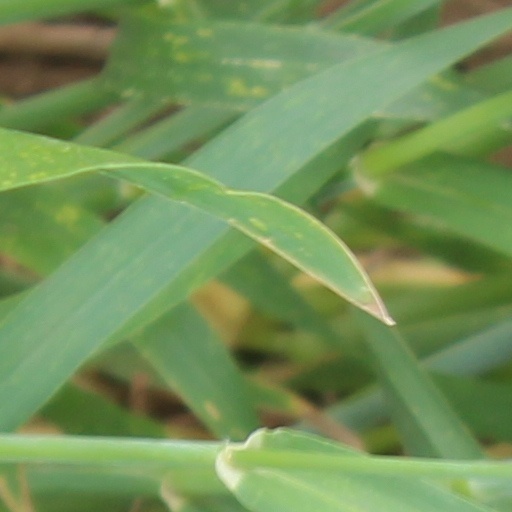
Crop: wheat